José Eduardo Derbez

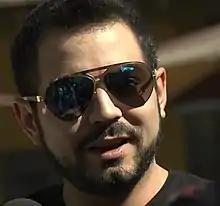
Derbez in 2018

José Eduardo Eugenio González Martínez del Río (born 14 April 1992), better known as José Eduardo Derbez, is a Mexican actor.